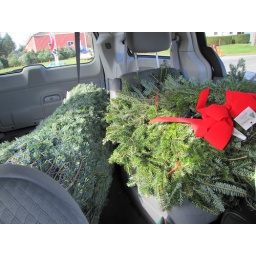
tree in the car